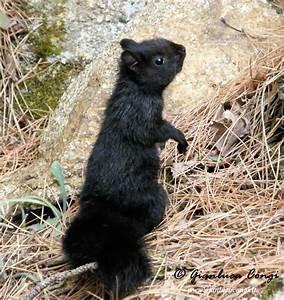
squirrel